Musa (genus)

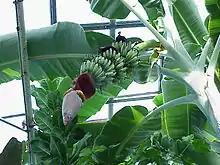
"Musa acuminata" with inflorescence

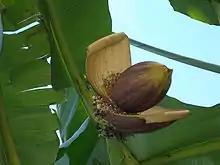
Japanese fiber banana ("Musa basjoo") flowering at Cotswold Wildlife Park

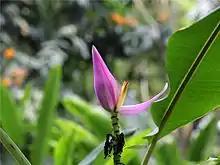
"Musa ornata" 'Roxburgh' in China

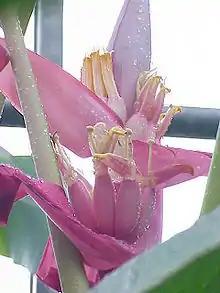
Pink banana ("Musa velutina") flower

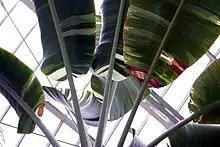
Varigated form of "Musa" sp.

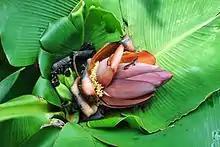
"Musa" sp.

The native distribution of the genus "Musa" includes most of the Indomalayan realm and parts of north-eastern Australasia. It has been introduced to many other parts of the world with tropical or subtropical climates.